Fortifications of London

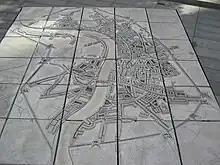
A model of the fortifications built around London during the English Civil War viewed from the east.

During World War I, part of the London Defence Positions scheme was resurrected to form a stop line in the event of a German invasion. North of the Thames the line was continued to the River Lea at Broxbourne and south of the Thames, it was extended to Halling, Kent, thus linking to the Chatham defences.